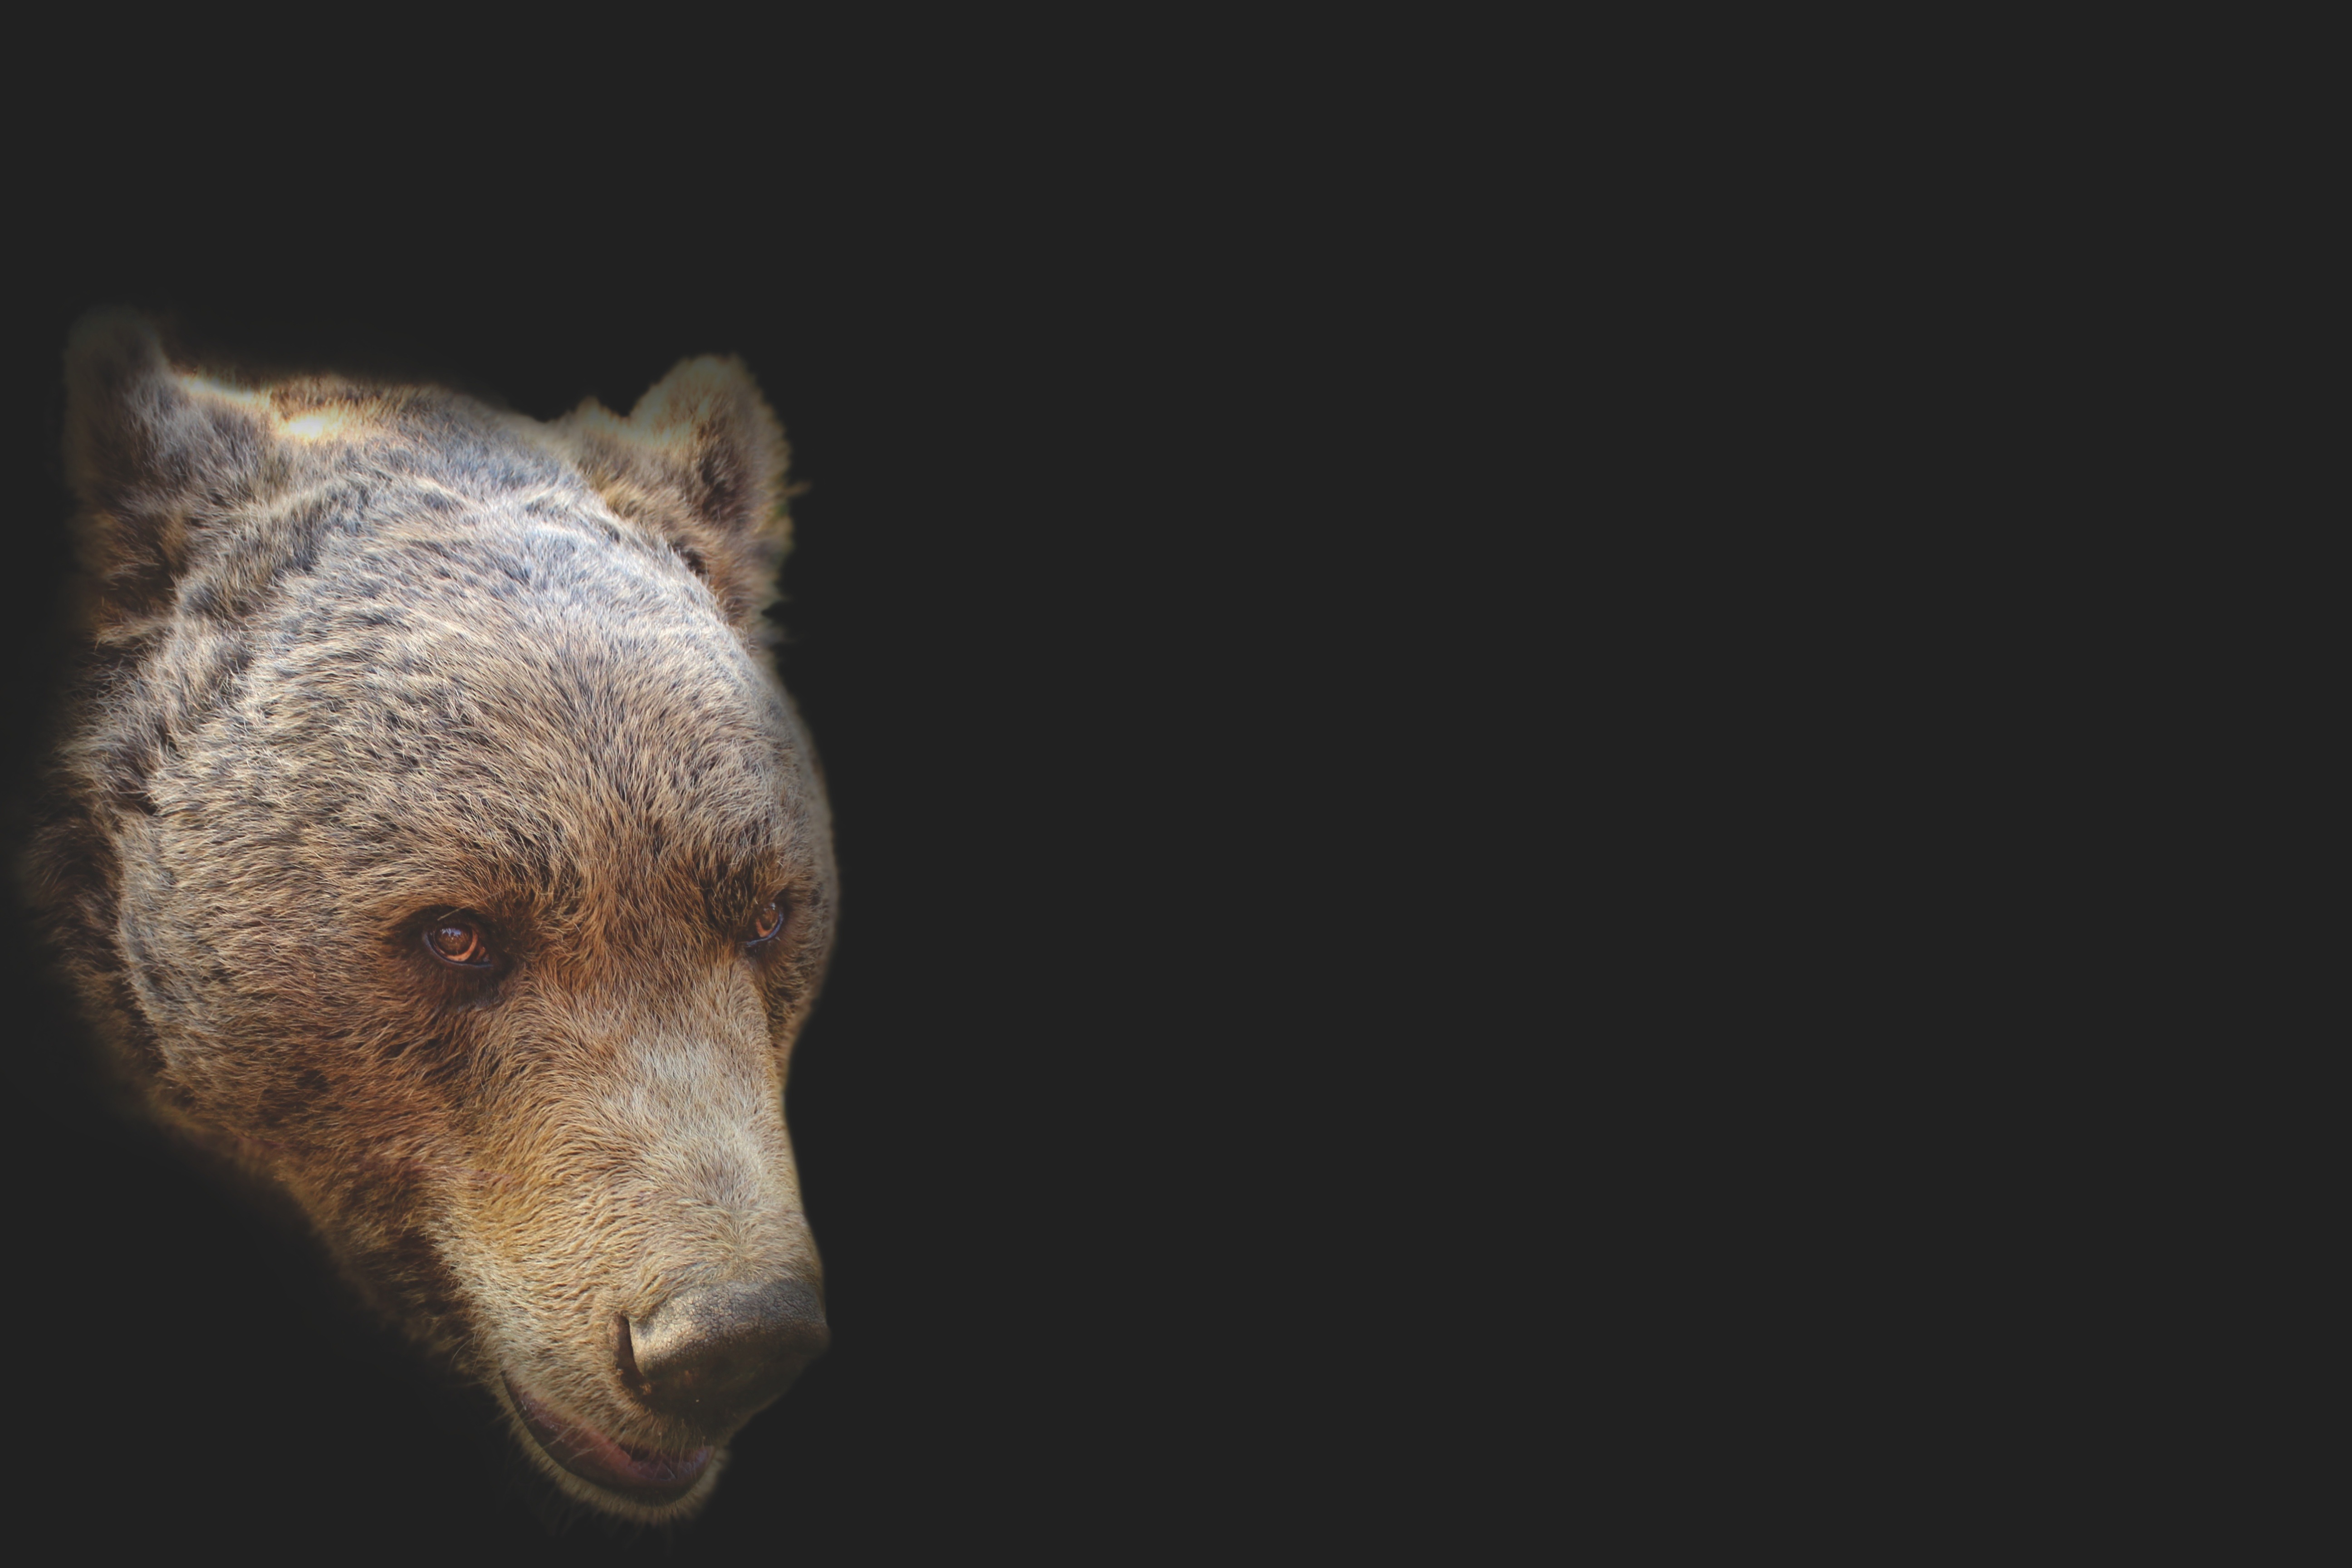
nature, animal, bear, wildlife, grizzly, wild, portrait, artistic, brown, mammal, black, artwork, brown bear, head, picture, vertebrate, big, grizzly bear, bear head